League for Independent Political Action

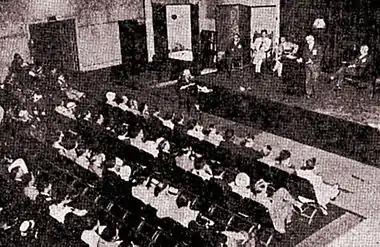
Executive Secretary Howard Y. Williams addresses the 3rd Convention of the LIPA in Cleveland, Ohio, July 1932.

By the beginning of 1932, there were a total of 11 state committees, 51 local branches, and 43 local representatives intent upon organizing additional branches of LIPA. The League made use of dinners and banquets to promote the organization, while Executive Secretary Williams delivered dozens of addresses to trade unions, women's groups, farm organizations, community forums, and other organizations.